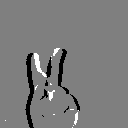
ASL letter: k